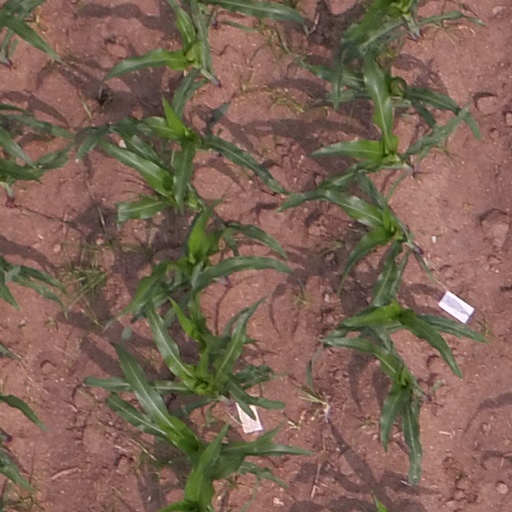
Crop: maize; corn